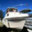
Label: ship